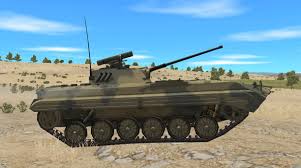
Label: BMP